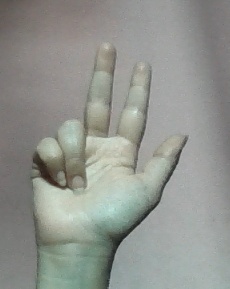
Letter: al